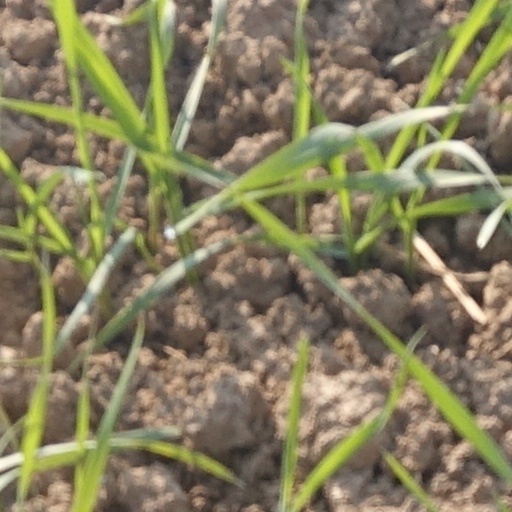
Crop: wheat